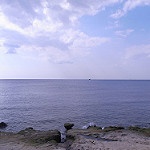
Label: sea